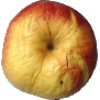
Label: Apple Red Yellow 1